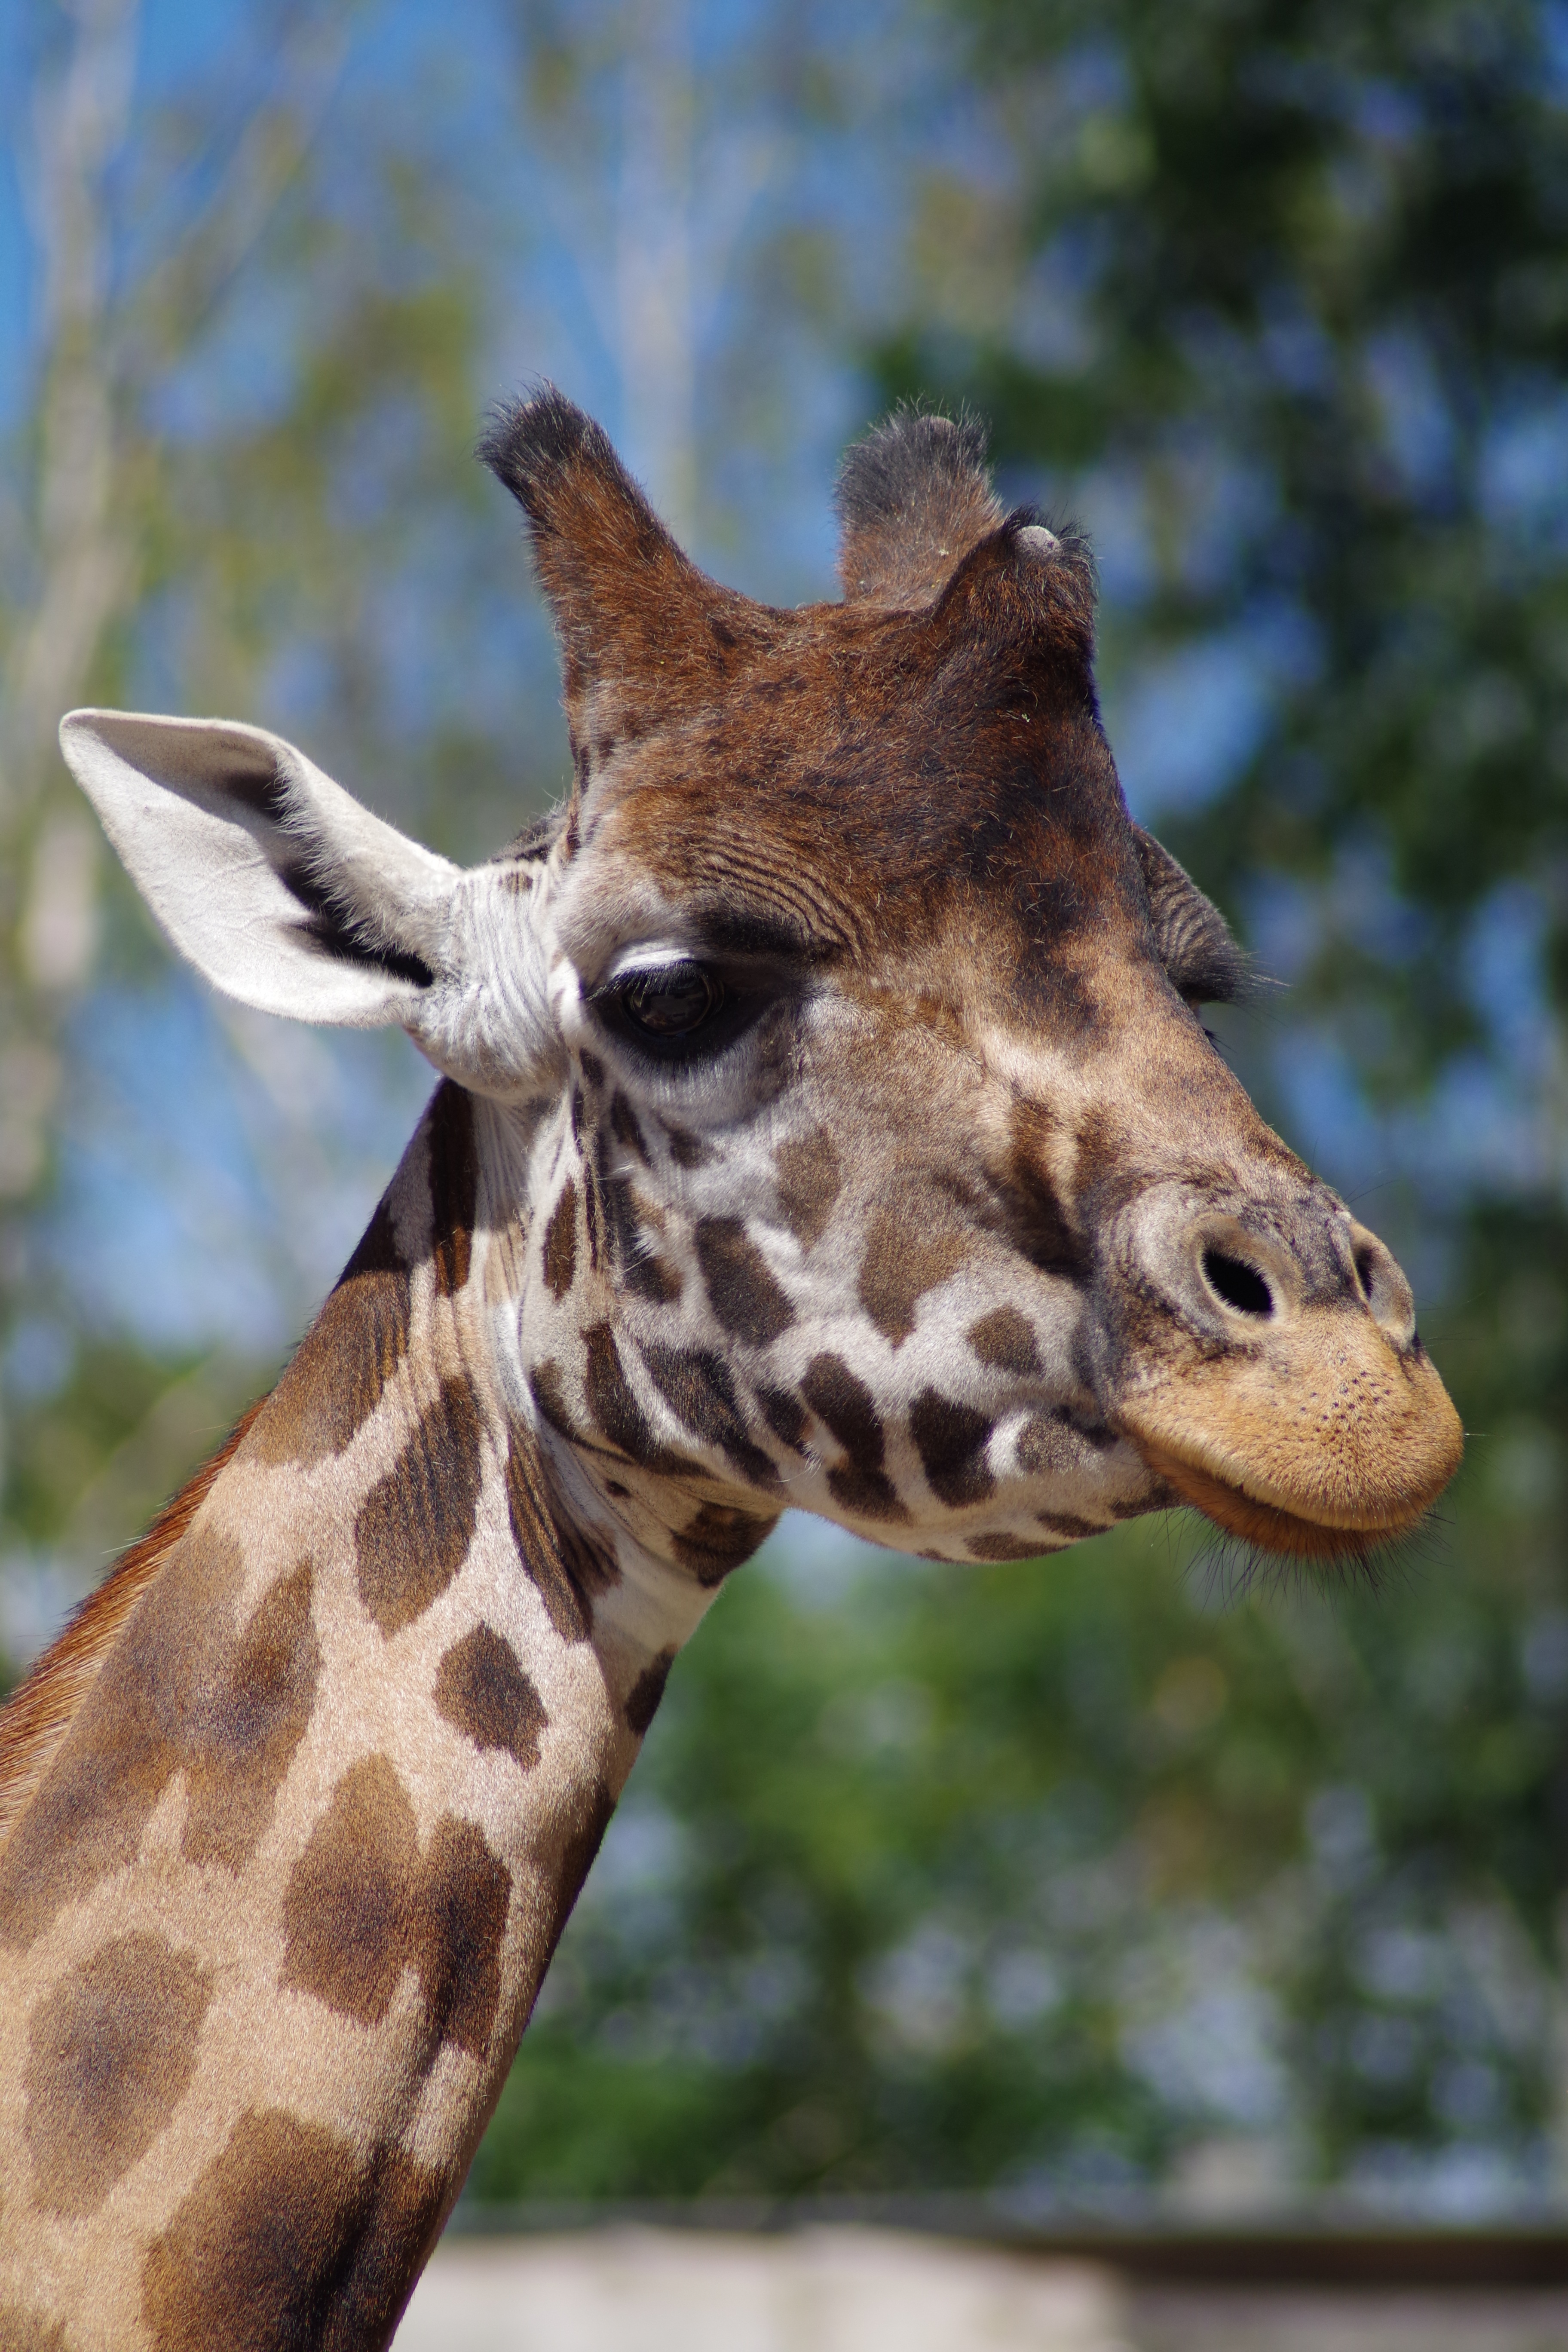
wildlife, zoo, mammal, fauna, giraffe, vertebrate, african, giraffidae, giraffa camelopardalis